Eucharistic theology

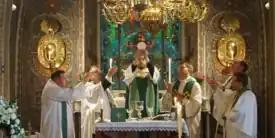
Lutheran priest elevating the host during the celebration of the Holy Mass at Alsike Church, Sweden

Lutherans believe that the body and blood of Jesus are "truly and substantially present in, with and under the forms" of consecrated bread and wine (the elements), so that communicants eat and drink both the elements and the true body and blood of Jesus himself in the Sacrament of the Eucharist whether they are believers or unbelievers. The Lutheran doctrine of the real presence is also known as the sacramental union. This theology was first formally and publicly confessed in the Wittenberg Concord. The Lutheran view has erroneously been called "consubstantiation", and Lutheran theologians reject the use of this term as it creates confusion with an earlier doctrine of the same name. Lutherans use the term "in, with and under the forms of consecrated bread and wine" and "sacramental union" to distinguish their understanding of the Eucharist from those of the Reformed and other traditions.